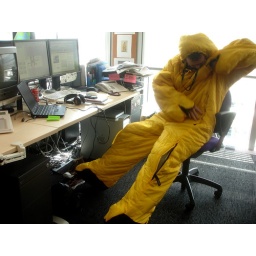
Paul at his desk in special sleeping bag